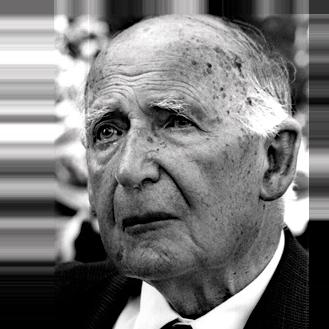
Age: 86